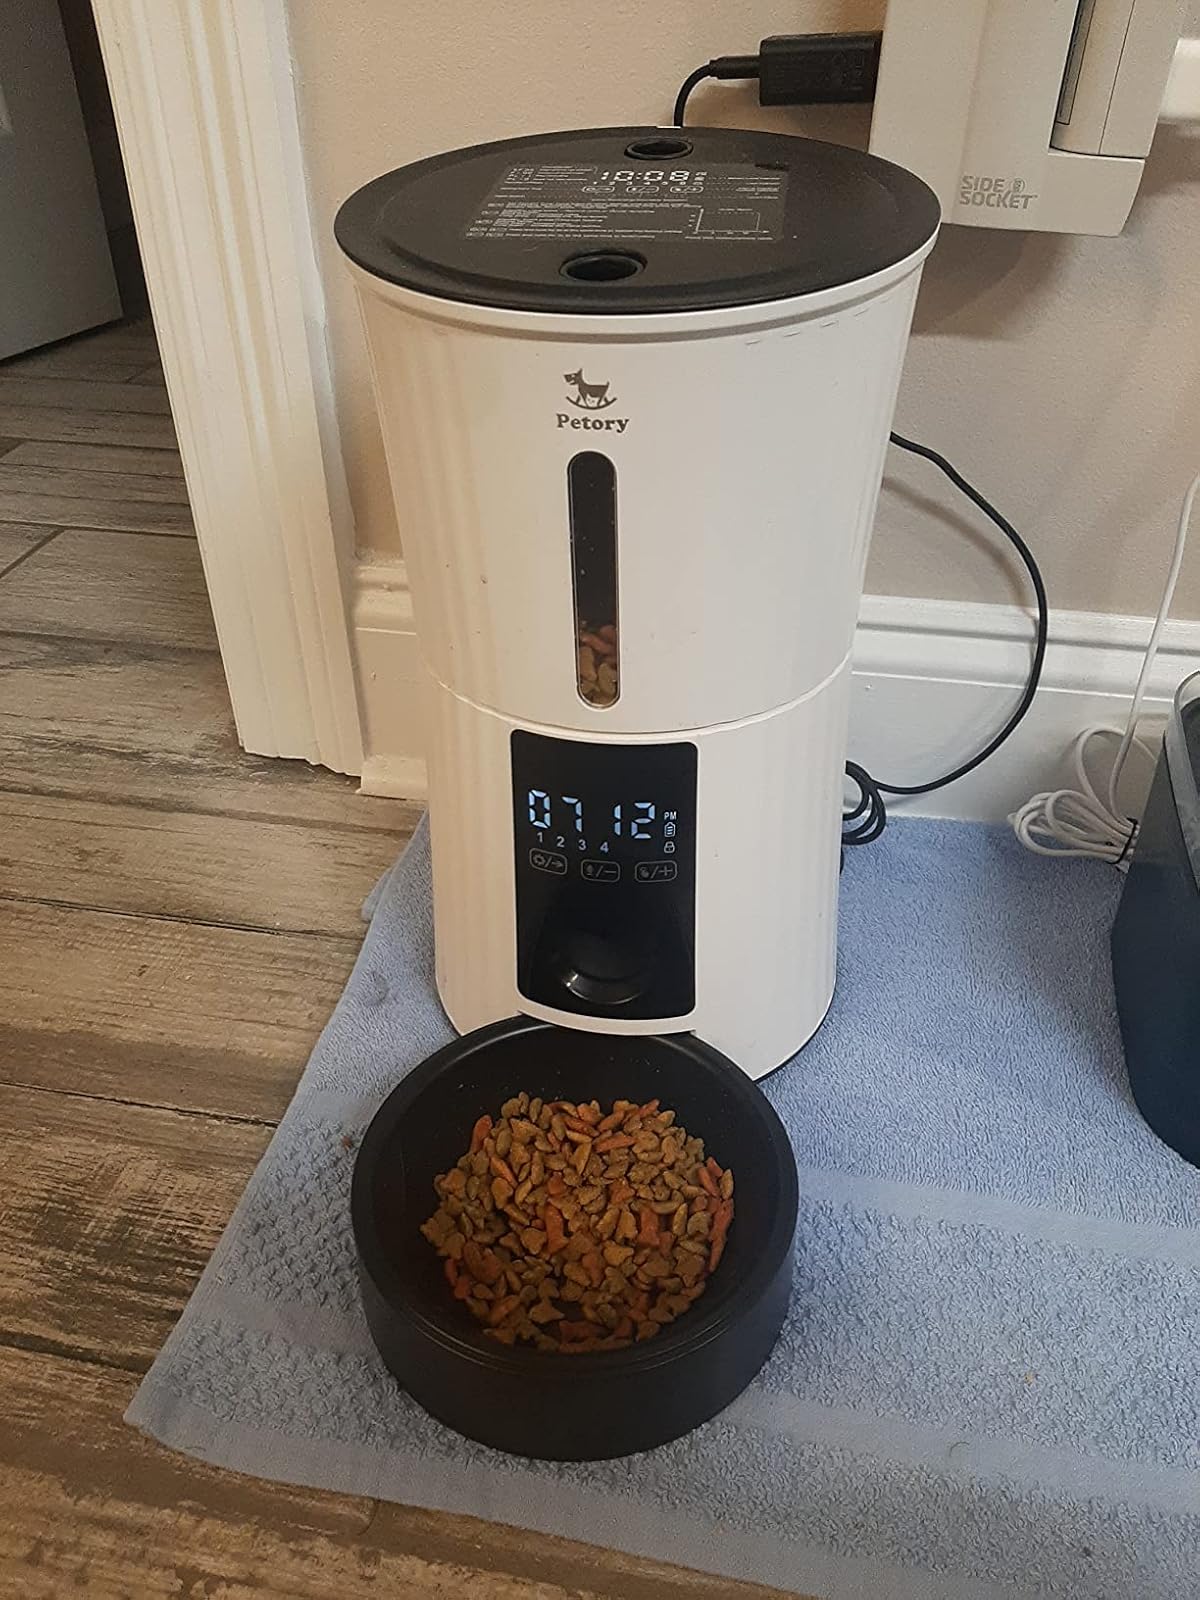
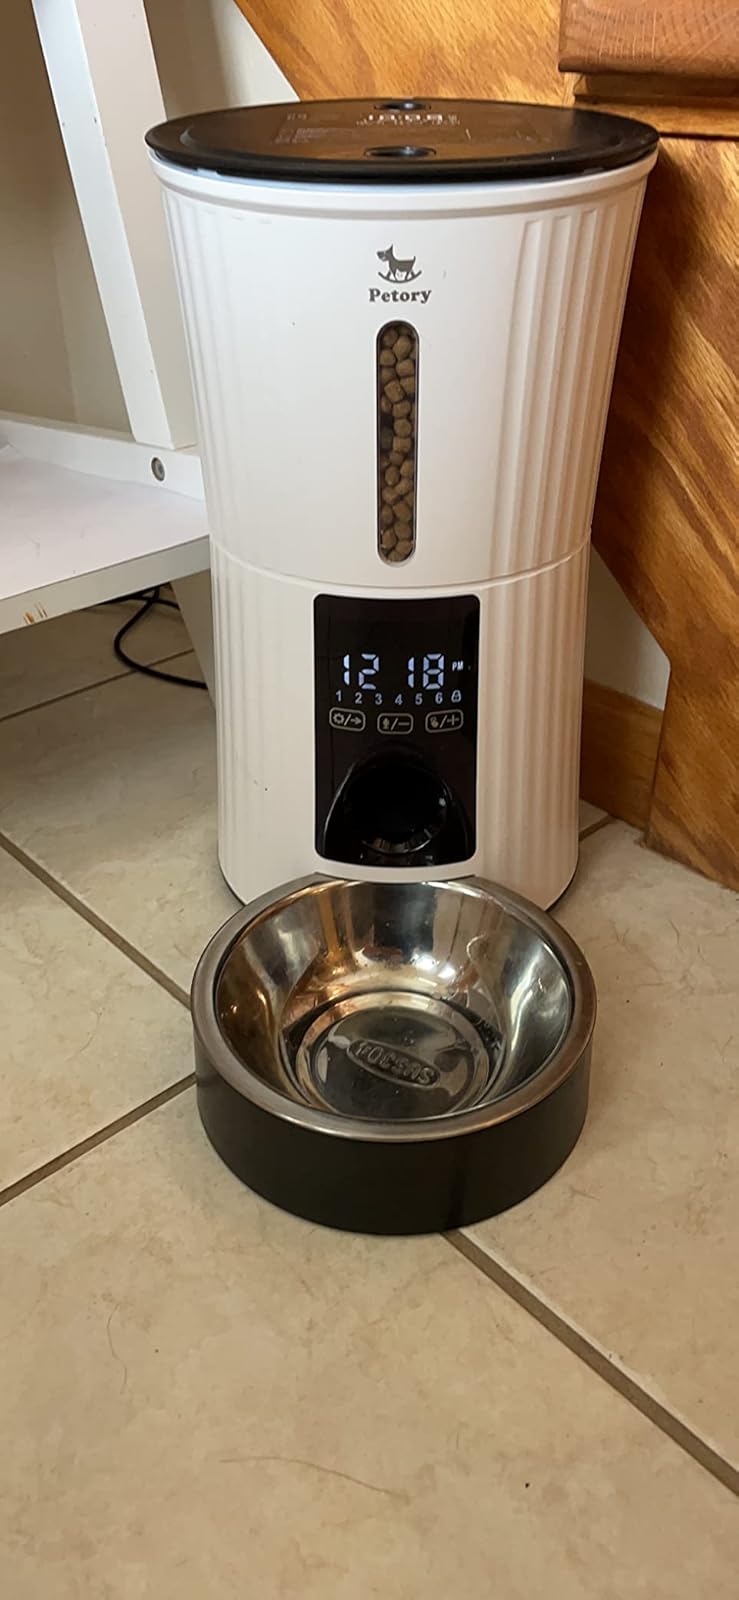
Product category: items_feeder
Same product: yes